Bideford Higher Cemetery

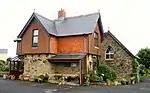
The caretaker's cottage in the cemetery

The cemetery was opened on Buckland Road in Bideford by W.L. Yellacott, the Mayor of Bideford, on 6 September 1889. The cemetery's records from 1899 to 1966 are held in the North Devon Athenaeum, a private library which shares the top floor of the Barnstaple Library building. The cemetery has 13 burials from World War I and World War II with their distinctive Commonwealth War Graves Commission headstones.